Clandeboye

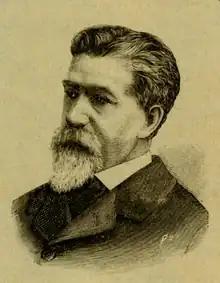
Jorge Torlades O'Neill I was The O'Neill Clandeboye from 1887 to 1890. He and many of his line lived in exile in Portugal for several centuries.

During the Tudor conquest of Ireland under Henry VIII, whereby the English were attempting to establish the Kingdom of Ireland, various Gaelic kings were offered a policy of surrender and regrant. They could keep their traditional territories as lords, so long as they legally and culturally Anglicised, joined the Anglican Church and pledged allegiance to Henry VIII: Conn Bacach O'Neill took him up on the offer, exchanging the Kingship of Tyrone for the Earldom of Tyrone in 1542. The heir to this title was the Baron Dungannon: Conn Bacach's son Shane O'Neill was overlooked and the title went instead to Shane's illegitimate alleged half-brother Matthew O'Neill. During the 1550s and 1560s, Shane (later known as "the Proud") arose to assert his rights, protesting to Elizabeth I and inflicted notable military defeats on establishment figures such as the Earl of Essex.